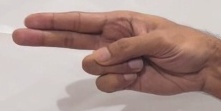
ASL sign: H